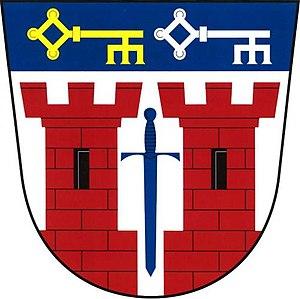
Čachovice est une commune du district de Mladá Boleslav, dans la région de Bohême-Centrale, en République tchèque. Sa population s'élevait à 885 habitants en 2020.